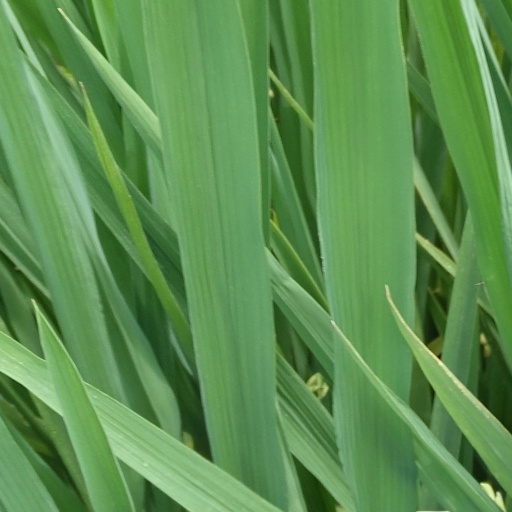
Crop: rice